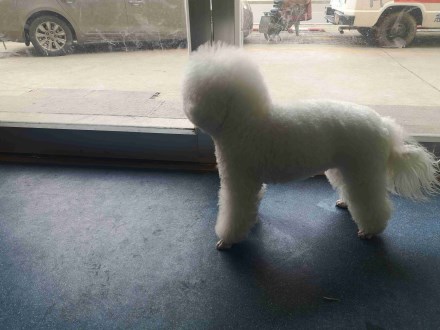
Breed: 3083-n000117-Bichon_Frise